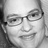
Emotion: happy